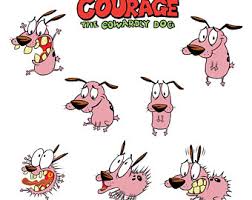
Portrait style: Cartoon Portrait